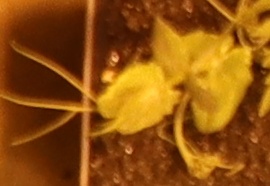
Label: Field Pea